Fiat Uno

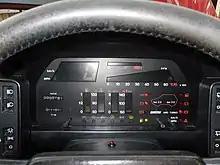
First Series Uno Turbo i.e. Model Digital Instrument Display

An option on later first series Turbo i.e. models included a simple form of ABS that only operated on the front wheels. The system operated once per ignition cycle, requiring an ignition-initiated reset, had the system been triggered.